Women Airforce Service Pilots Badge

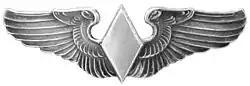
WASP Badge

The Women Airforce Service Pilots Badge is an award of the United States Army that was issued during the Second World War. The badge created for the Women Airforce Service Pilots, or WASP (not WASPs, because the acronym already includes the plural "Pilots"), was awarded to more than a thousand women who had qualified for employment as civilian, non-combat pilots of military aircraft used by the U.S. Army Air Forces during World War II. The first wings were privately and hastily designed and paid for out of the pockets of Floyd Odlum and his wife, Jacqueline Cochran, who in 1942 became the head of WASP.